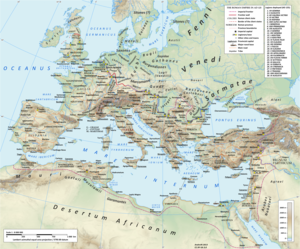
Mauri est l'appellation latine de la population berbère de Maurétanie, et plus tard de l'Afrique romaine en général.
Les voies romaines sont les voies du réseau routier créé par les Romains ou reprises et réaménagées par eux sur le réseau existant. Souvent en ligne droite, elles permettaient de parcourir plus rapidement qu'avant l’ensemble de l’Empire à partir de l’Urbs, Rome.
La Legio XXX Ulpia Victrix est une légion romaine levée par l'empereur Trajan en l'an 105 en vue de la conquête de la Dacie à l'instar de la Legio II Traiana Fortis, puis utilisée contre les Parthes de 114 à 116.
Les Garamantes, sont un ancien peuple berbère situé entre la Cyrénaïque et l’Atlas, plus particulièrement autour des oasis de Germa et de Mourzouq.
Les Taures ou Tauri, aussi appelés autrefois Scythotauri, Tauri Scythae, Tauroscythae sont un peuple antique qui était installé sur la côte méridionale de la péninsule de Crimée, habitant les Monts de Crimée et l'étroite bande côtière entre les montagnes et la Mer Noire. Ils ont donné leur nom à la péninsule, qui était autrefois connue sous le nom de Taurica, Taurida ou Tauris.
La légion I Italica fut une légion romaine ayant existé de 66/67 apr. J.-C. jusqu’au Vᵉ siècle. Créée par l’empereur Néron, elle fut d’abord stationnée en Gaule à la suite du soulèvement Caius Julius Vindex; elle fut par la suite envoyée en Germanie où elle fut la première à proclamer Vitellius empereur. Sous Vespasien, elle fut redirigée vers Novae en Mésie qui demeura jusqu’à la fin son quartier général.
La Legio XI Claudia Pia Fidelis était une légion de l’armée romaine, levée par Jules César en 58 av. J.-C. en même temps que la Legio XII Fulmnata en vue de sa campagne contre les Helvètes. Dissoute en 45 av. J.-C., elle fut reconstituée en 42 av. J.-C. par Octave dans le cadre de la guerre civile entre les membres du triumvirat. Elle porta alors le nom de Legio XI Actiaca; son surnom de Claudia Pia Fidelis lui fut donné sous l’empereur Claude alors qu’elle était stationnée à Burnum en remerciement pour avoir mis un terme à la tentative d’usurpation du gouverneur de Dalmatie, Scribonius.
La Legio II Traiana Fortis est une légion romaine levée par l'empereur Trajan en l'an 105 en même temps que la XXX Ulpia Victrix en vue de la conquête romaine de la Dacie.
Presque toutes les voies romaines d'Afrique du Nord ont été construites durant les 2 premiers siècles de notre ère. En 14, la Legio III Augusta a terminé la route allant de Tacape à Ammaedara, la toute première route romaine d'Afrique. En 42, le royaume de Maurétanie est annexé par Rome. L'empereur Claude restaure alors et agrandit les routes carthaginoises existantes d'Est en Ouest. De ce fait, les romains permirent la création d'une autoroute côtière et continue s'étirant sur plus de 2 100 kilomètres et allant de l'Atlantique jusqu'au Nil. En 137 Hadrien construit la via Hadriana dans l'Est du désert égyptien. Cette voie allait de Antinoupolis à Berenice.
Tacfarinas est un ancien soldat romain, auxiliaire d'origine berbère, déserteur, puis chef de guerre de la première moitié du Iᵉʳ siècle apr. J.-C., révolté contre l'Empire romain sous le règne de l'empereur Tibère pendant sept ans. À la tête d'une armée formée principalement des tribus berbères Musulames et Garamantes qu'il parvient à soulever en 17 apr. J.-C., il tint en échec pendant 7 ans les légions romaines stationnées en Afrique et déstabilisa la province pendant une très longue période, grâce à une stratégie de guérilla et de raids éclairs menés depuis les marges désertiques de l'Afrique romaine. Il meurt en Maurétanie, au cours d'une bataille contre les forces du proconsul d'Afrique Publius Cornelius Dolabella en 24 apr. J.-C. Longtemps considéré comme un exemple de la résistance berbère à la romanisation, il devint à l'époque contemporaine une icone du nationalisme berbère, faisant de lui l'incarnation de l'unité entre les tribus d'Afrique du nord contre toutes les formes de colonisation.
Les Méotes sont un peuple scythe vivant dans l'Antiquité d'agriculture, pêche et élevage autour de la Μαιῶτις λίμνη ou « liman Méotide ».
La légion — legio, du verbe legere, lever — est l'unité de base de l'armée romaine de l'époque de la Rome antique jusqu'à la fin de l'Empire romain.
La Legio XVI Flavia Firma fut créée par l’empereur Vespasien en 70 à partir d’unités de l’ancienne légion XVI. Elle fut affectée en Orient où elle eut comme tâche, avec la Legio IV Felix, de protéger le limes sur l’Euphrate face à l’Arménie. Après avoir participé aux campagnes de Trajan contre les Parthes, elle fut transférée de Satala vers Samosate où elle demeura jusqu’à la destruction de la ville par Shapur Iᵉʳ en 256. Nous savons qu’elle a dû jouer un rôle important lors des guerres contre l’empire sassanide et pour la reconquête du royaume de Palmyre, mais nous avons peu de détails concrets sur sa participation.
Trajan, né sous le nom de Marcus Ulpius Traianus le 18 septembre 53 à Italica et mort le 8 ou 9 août 117 à Selinus, en Cilicie, est empereur romain de fin janvier 98 à août 117. À sa mort, il porte le nom et les surnoms d'Imperator Caesar Divi Nervae Filius Nerva Traianus Optimus Augustus Germanicus Dacicus Parthicus.
La légion II Adiutrix fut une légion de l’armée romaine créée par l’empereur Vespasien en l’an 70 à partir d’unités de marins basés à Ravenne.
Le nom français Wendes est la version francisée du mot germanique Wenden qui apparaît aussi dans les sources sous la forme latine Venedi. Ces noms désignent les Slaves qui eux, se reconnaissaient par des dénominations comme Slovani, Sloveni, Slovoni, Slavoni ou Sklaveni qui peuvent avoir plusieurs sens : les « parlants », les « intelligibles », les « glorieux ». Il peut être plus ou moins synonyme de Vénètes selon les auteurs.
Les Musulames sont une confédération de tribus berbères gétules, qui habitait les régions désertiques de ce qui est maintenant connu sous le nom de régions Chotts, en Tunisie, et en Algérie modernes, ainsi que dans la province romaine de Maurétanie césarienne, qui est annexée par l'Empire romain en 44. Ils sont en effet censés être reconnus comme membres de ces populations et ne pas s'en distinguer, quand Quintus Junius Blaesus décrit la guerre contre Tacfarinas, il décrit la guerre contre les peuples gétules.
Les Siraques, ou Sirakes, Siraces, en grec : Σιρακοὶ, en latin : Siraci, Siraceni ou Seraci forment une tribu vivant en Sarmatie, sur la Péninsule de Taman, entre la mer Noire et la Mer d'Azov, probablement au VIIᵉ siècle av. J.-C..
Les Warnes étaient un petit peuple germanique indépendant parmi les Saxons, originaire de l'ancienne Thuringe, vivant dans le nord-ouest de l'Allemagne actuelle dans l'Arrondissement du Mecklembourg-du-Nord-Ouest et du Schleswig-Holstein selon les historiens Bruno Dumézil et Stéphane Lebecq. Ils étaient voisins et ennemis des Angles avec lesquels ils sont souvent confondus.
Le cursus publicus, parfois appelé vehiculatio durant le Haut Empire, est le service de poste impérial qui assurait les échanges officiels et administratifs au sein de l’Empire romain. Son réseau nous est connu par la Table de Peutinger.
Les Sarmates sont un ancien peuple cavalier scythique de nomades de la steppe pontique, appartenant sur le plan ethno-linguistique au rameau iranien septentrional du grand ensemble indo-européen. Ils sont signalés à l'origine entre les fleuves Tanaïs et Daïkos.
Les Vénètes de la Vistule sont un peuple historique qui vivait sur les bords de la mer Baltique.
Les Cotini ou Cotins étaient une tribu celte occupant probablement l’actuelle Slovaquie, et la Moravie et le sud de la Pologne. Ils constituaient probablement une part archéologique significative de la culture de Púchov avec son centre à Havránok.